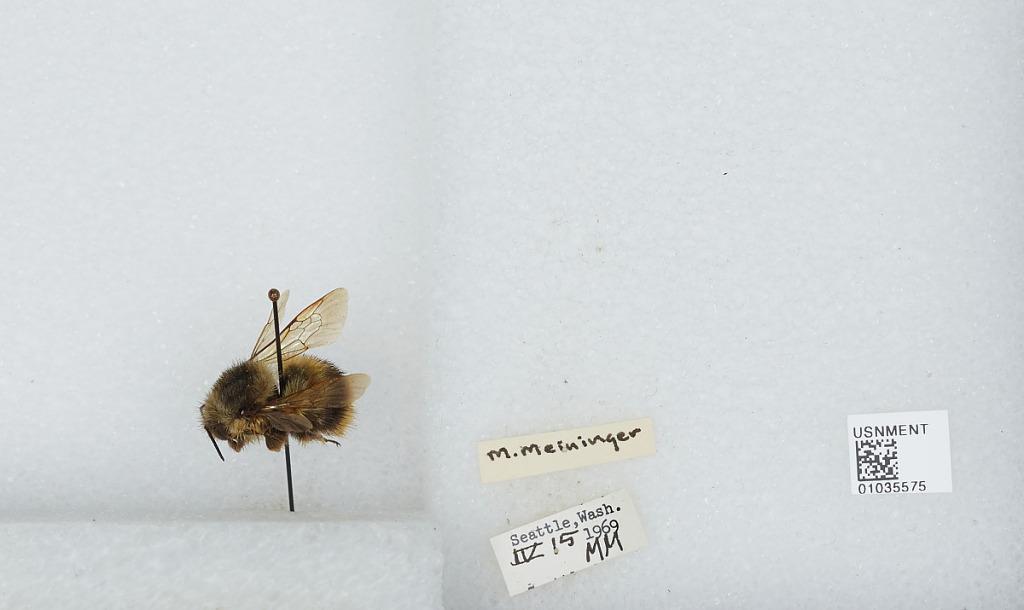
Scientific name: Bombus (Pyrobombus) mixtus Cresson
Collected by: M. Meininger
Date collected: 1969-4-15
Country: United States
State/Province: Washington
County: King
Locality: Seattle
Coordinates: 47.6097, -122.333